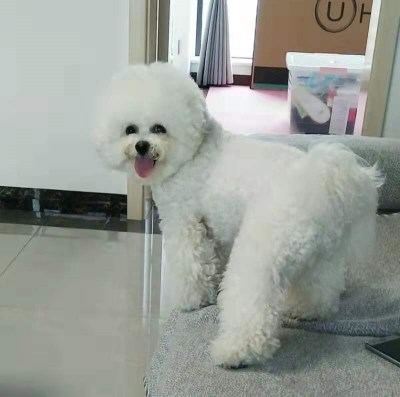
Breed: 3083-n000117-Bichon_Frise